Carlos Torre Repetto Memorial

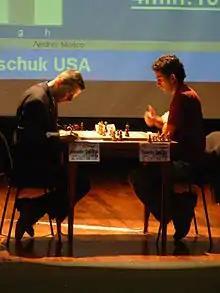
Mérida 2008, the final – Alexander Onischuk vs Yuniesky Quesada Pérez.

The Torre Memorial is an annual chess tournament played in honour of the chess legend Carlos Torre Repetto (1905–1978).